Binnendieze

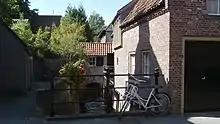
Verwerstroom with canoe

The Verwerstroom is a natural, smaller branch of the Dommel / Dieze. It splits off from this river immediately behind the city walls at the Groote Hekel. The part of the Verwerstroom between the Groote Hekel and the Noordbrabants Museum follows a (natural) river bed. Here street names like Verwerstraat, Volderstraatje and Raamstraatje (no name plate) remind of woolen cloth-making. 'Verwer' is Dutch for someone who dyes cloth. Fulling was a dirty job to felt woolen cloth. After that cloth had to be rinsed out and was made to dry on racks.